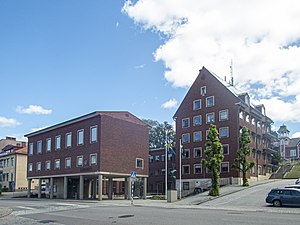
Ulricehamns kommun
Ulricehamns kommun er en svensk kommune i Västra Götalands län i landskabet Västergötland. Hovedbyen er Ulricehamn.